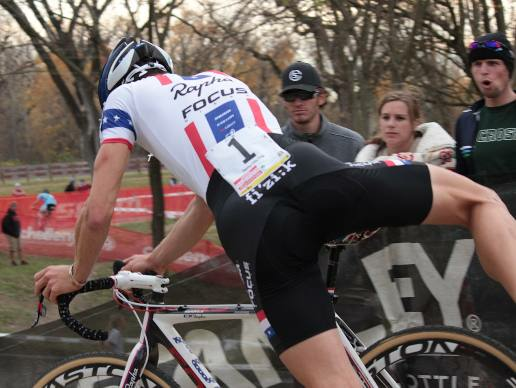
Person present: Yes